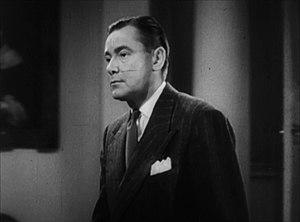
Correspondant 17 est un film américain d'Alfred Hitchcock sorti en 1940. C'est le deuxième film réalisé à Hollywood par Hitchcock après Rebecca.